Karl Philipp von Wrede

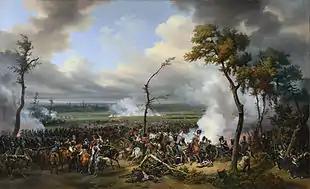
"The Battle of Hanau" by Horace Vernet. Napoleon defeated Wrede's attempt to block his retreat into France at the battle in late October 1813

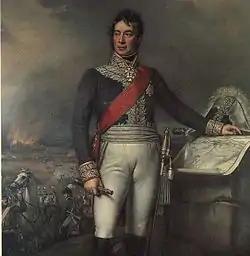
Field Marshal Carl Philipp Fürst von Wrede, 1815

The Bavarians were for several years the active allies of Napoleon, and Wrede led the Bavarian corps that fought in Russia in 1812. Just before the Battle of Leipzig in October 1813, he negotiated the Treaty of Ried between Austria and Bavaria, by which Bavaria switched sides. Wrede then fought with the allies against Napoleon. After Leipzig, he tried to block the French escape at the Battle of Hanau on 30 and 31 October. Upon seeing the Bavarian armies' opening dispositions at the battle, Napoleon is said to have said of Wrede, "I made him a count, but I couldn't make him a general." Wrede positioned his troops poorly and Napoleon smashed one of his wings, inflicting 9,000 casualties. In 1814 he was created prince and field marshal. Wrede represented Bavaria at the Congress of Vienna.